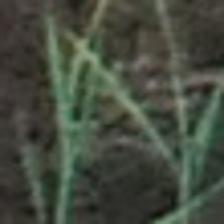
Label: clustered